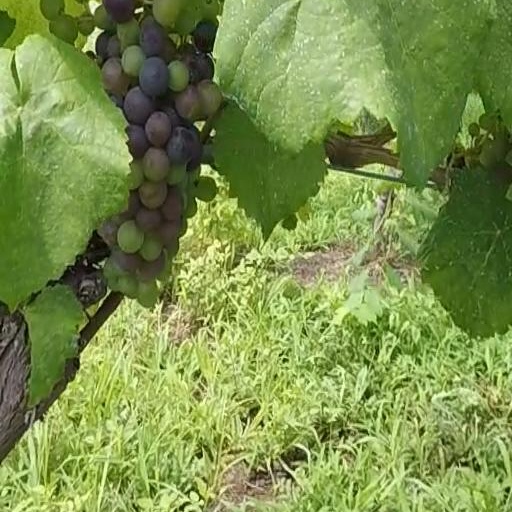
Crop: grape